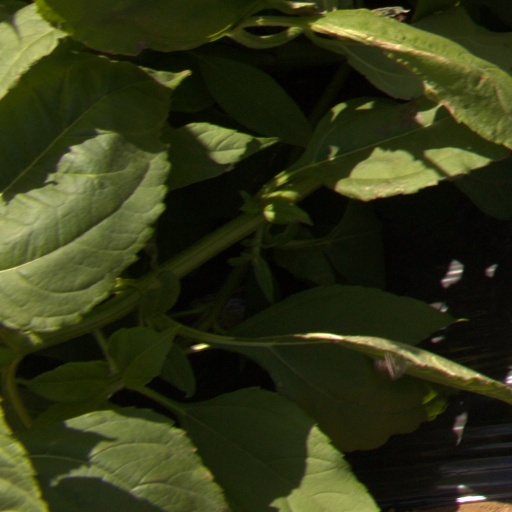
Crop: Jerusalem artichoke